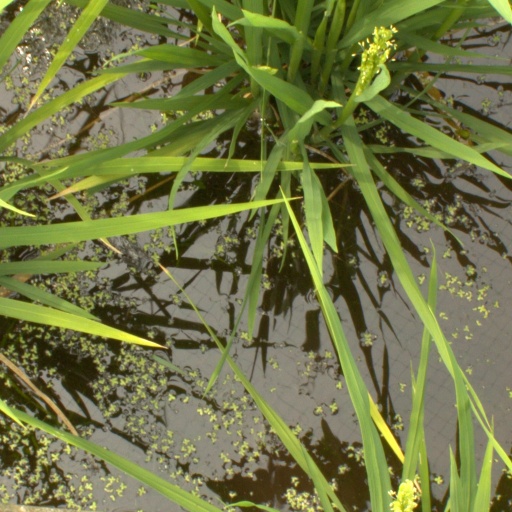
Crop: rice